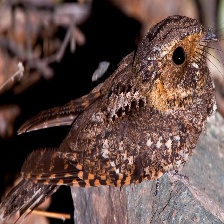
Species: EASTERN WIP POOR WILL
Scientific name: ANTROSTOMUS VOCIFERUS